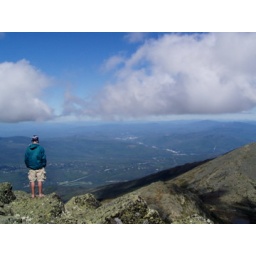
Hiking in the white mountains with Roeland